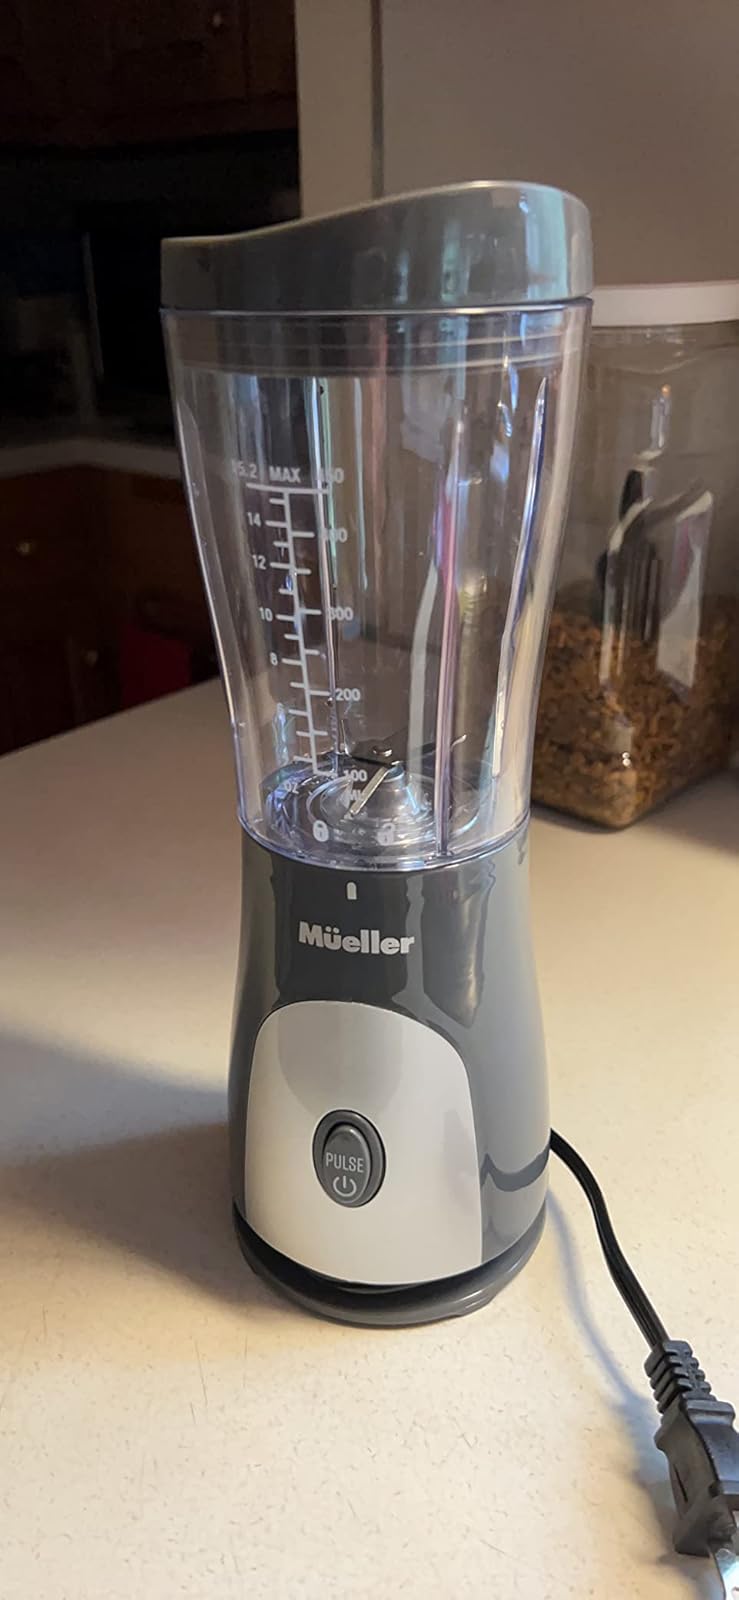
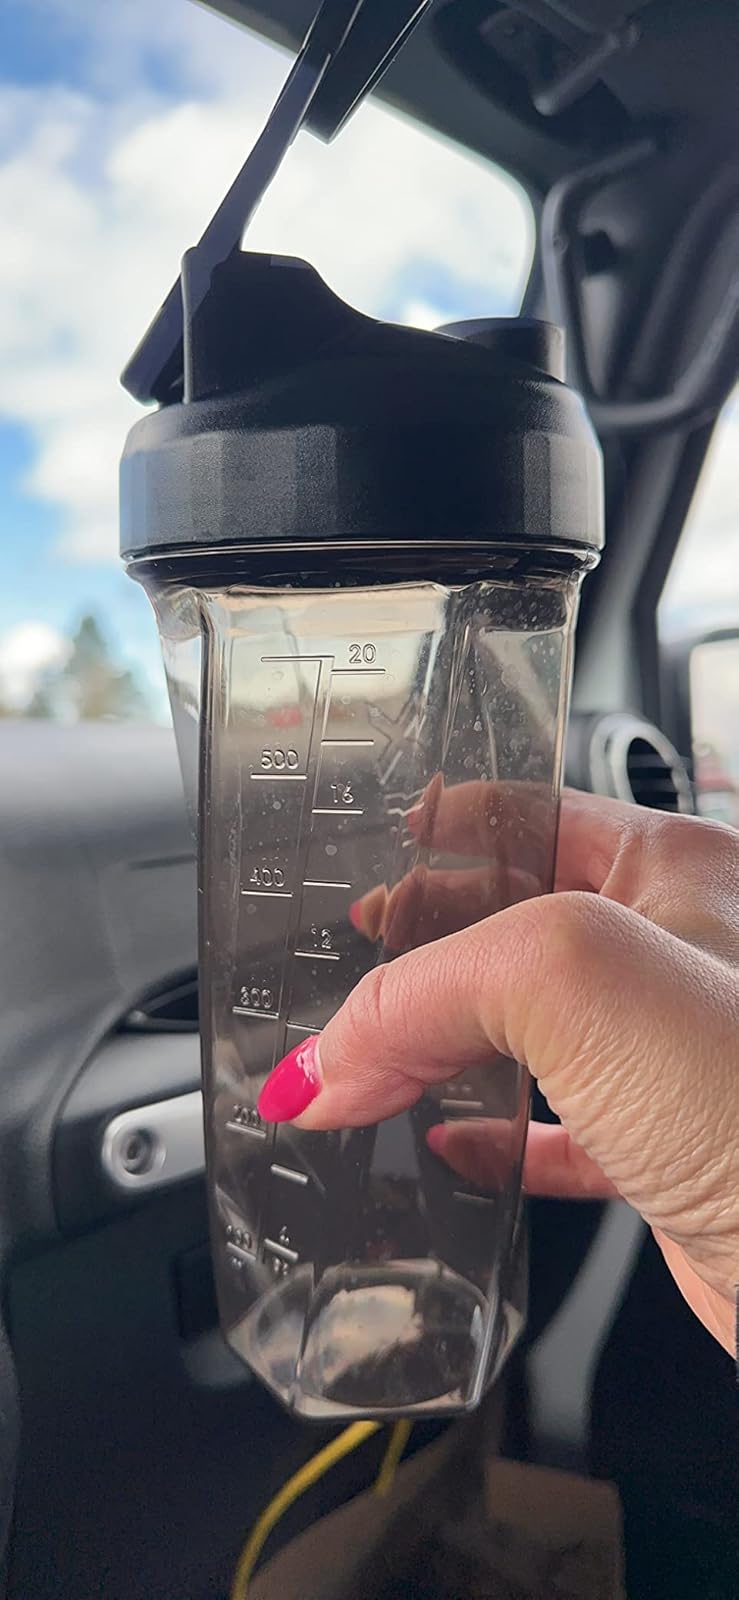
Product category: items_blender
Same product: no